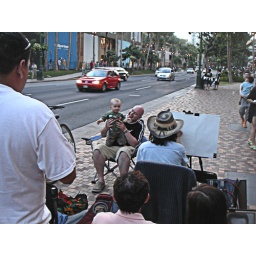
A father and son have fun being drawn by a street artist in Waikiki.